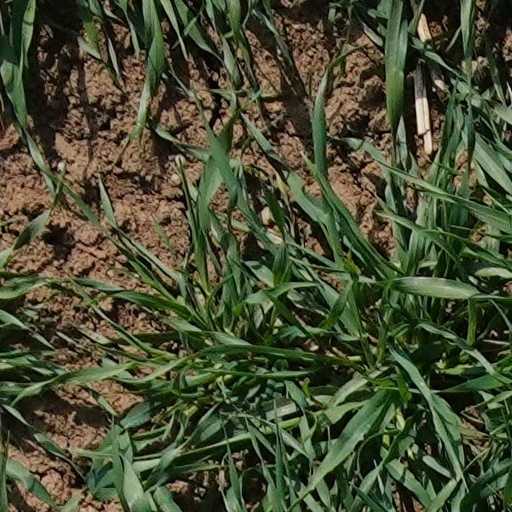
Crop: wheat